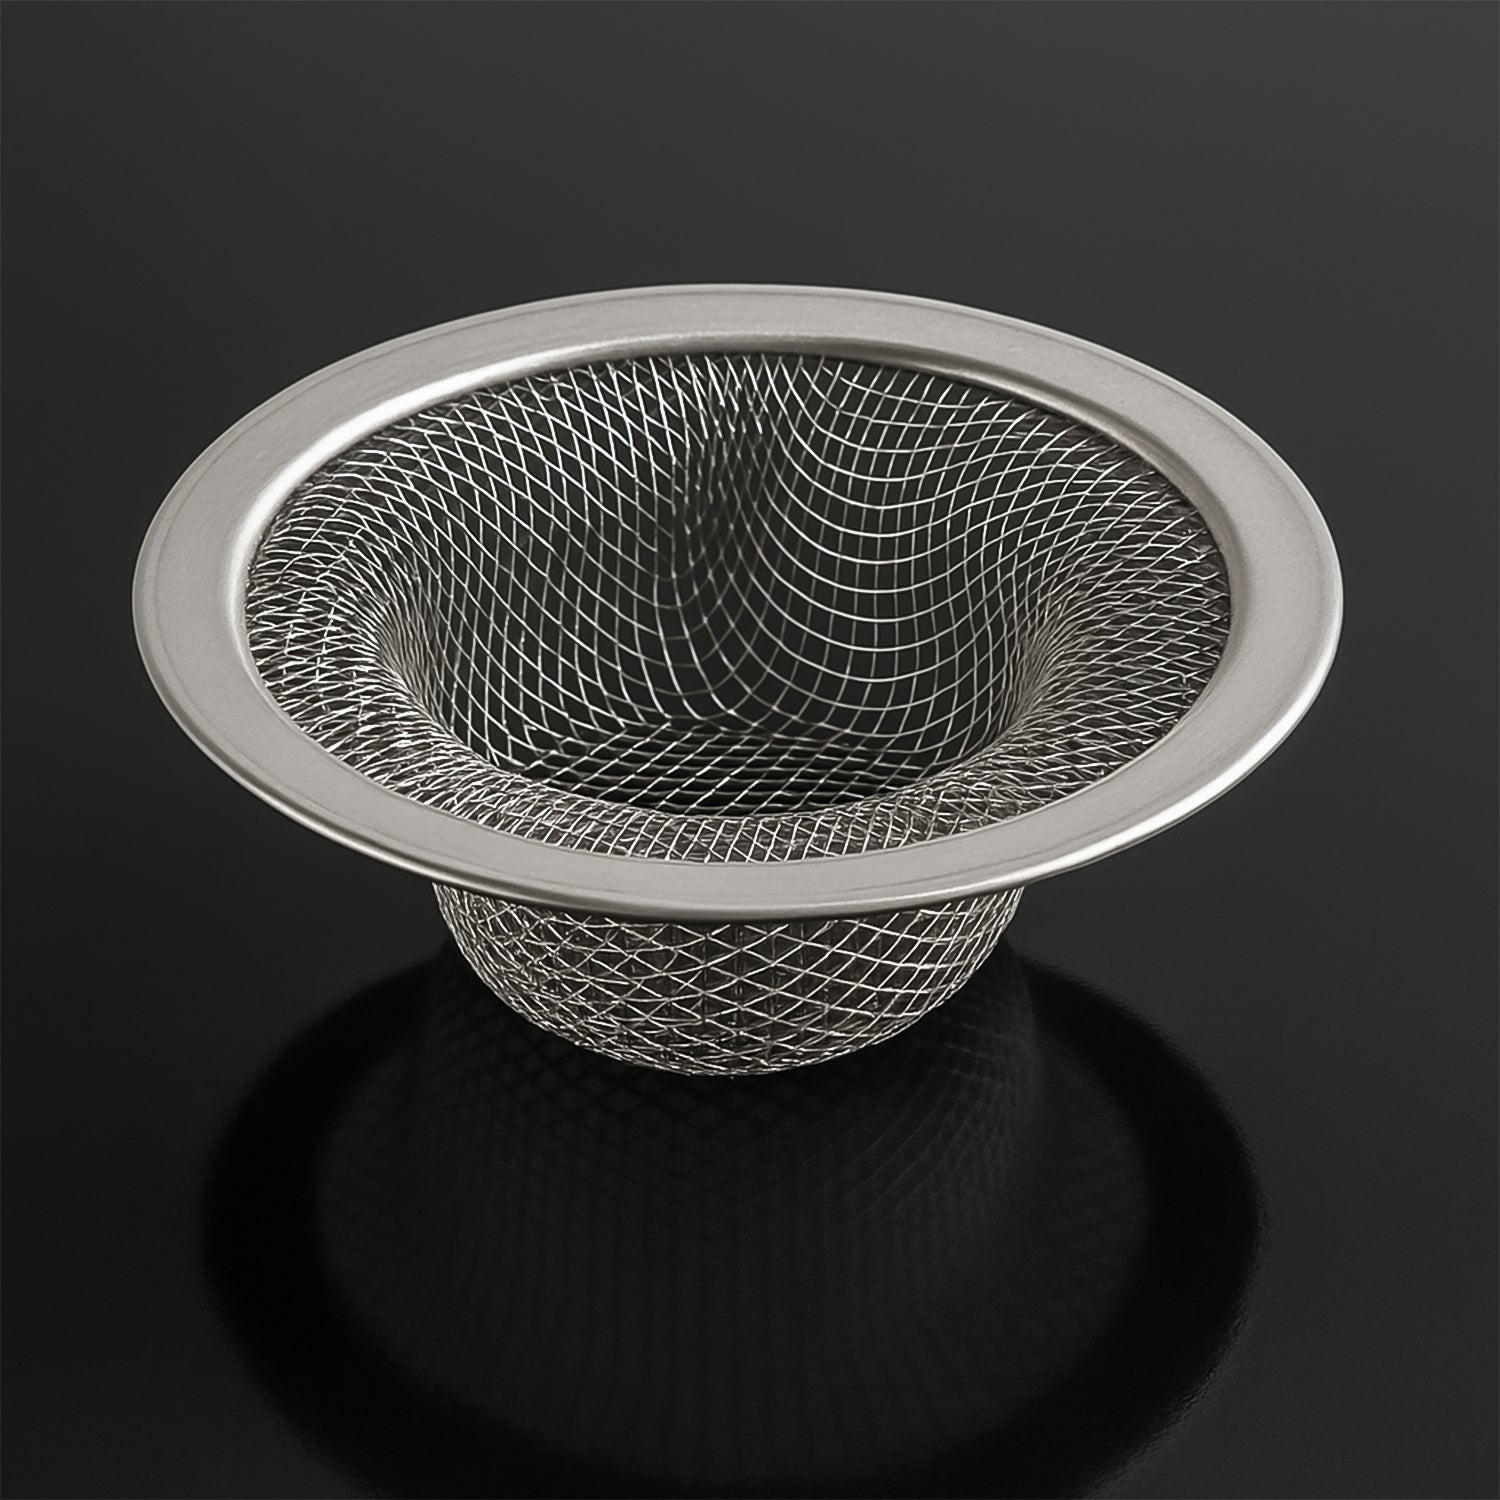
Stainless Steel Kitchen Sink Strainer (2 Pc Set)
Stainless Steel Kitchen Sink Strainer Mesh Round Filter Bathroom Bathtub Wash Basin Garbage Disposal Basket Filter (2 Pc Set) Description:- Stainless steel mesh design for use in kitchen and bathroom sinks. drain strainer, kitchen sinkhole covers. Polished stainless steel to prevent rust, sturdy and durable for long-lasting use. holes full of the Strainer Basket, the drain strainer is easily fitting in the drain to prevent clogging the sink, fits for drain to catch food, hair and more. Dimension :- Vol. Weight (Gm) :- 450 Product Weight (Gm) :- 18 Ship Weight (Gm) :- 450 Length (Cm) :- 11 Breadth (Cm) :- 11 Height (Cm) :- 5
Brand: Vsj Dealer
Category: Home & Garden > Kitchen & Dining > Kitchen Appliance Accessories > Garbage Disposal Accessories > Stoppers